Community Colleges of Spokane

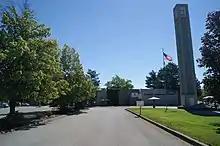
Spokane Community College

Established in 1963, Spokane Community College, or SCC, is a comprehensive educational institution meeting the needs of students and business and industry throughout Eastern Washington and the Intermountain West. SCC provides two-year transfer degrees to four-year colleges and universities and also has over 60 career-technical degree and certificate programs in manufacturing, transportation, building trades, environmental science, business, information technology, public safety, hospitality and culinary arts.